Yusuke Takahashi

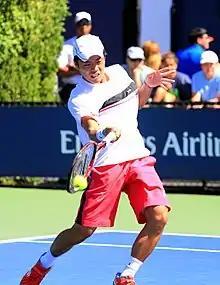
Takahashi in 2015 US Open

Takahashi has a career high ATP singles ranking of 238 achieved on 7 August 2017. He also has a career high ATP doubles ranking of 414 achieved on 20 November 2017.